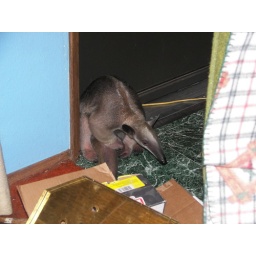
Stewie resting by the screen door - Old photos